1537th Anti-Aircraft Rocket Regiment

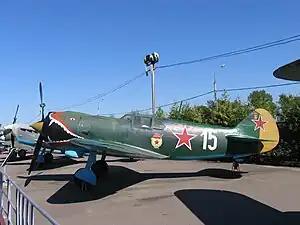
An La-5 fighter

The 1537th Anti-Aircraft Rocket Regiment is a surface to air missile regiment of the Russian Aerospace Forces. It is based in Novorossiysk as part of the 4th Air and Air Defence Forces Army. It traces its history to the 50th Red Banner Fighter Aviation Regiment (50th IAP), a military unit of the Red Army Air Force which took part in the Second World War.